Death of David Glenn Lewis

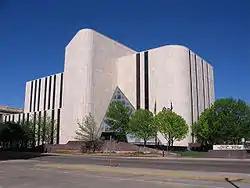
The Potter County courthouse, where Lewis's car was seen twice before it was found after his disappearance was reported

At 10:30p.m. that night, a police officer patrolling downtown Amarillo saw a red Ford Explorer, the same color, make and model as Lewis's car, parked outside the Potter County courthouse. The next day, it was gone. In Dumas, a neighbor saw Lewis's red Explorer parked in his driveway. Police reported the last confirmed sighting of Lewis as occurring sometime during the day on January 30, but have never released any details.